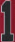
Number: 1